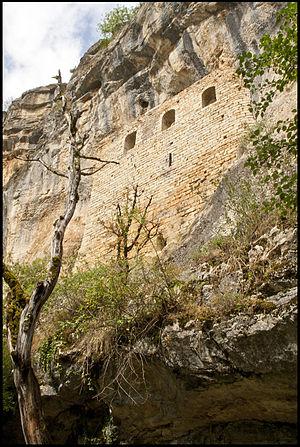
Vue du Château des Anglais depuis le chemin de randonnée GR 651 près de Brengues dans le Lot, France. This building is indexed in the Base Mérimée, a database of architectural heritage maintained by the French Ministry of Culture,
Cet article recense une partie des monuments historiques du Lot, en France.
Brengues est une commune française, située dans le département du Lot en région Occitanie.
Le château des Anglais est situé sur la commune de Brengues, dans le département du Lot. Le château des Anglais de Brengues est l'archétype du château plaqué contre une paroi rocheuse qui se voit dans les vallées du Lot en amont de Cahors et du Célé.